Máxima Medisch Centrum

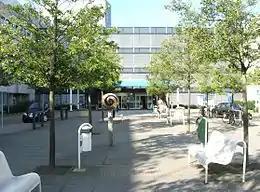
Location Veldhoven

Máxima Medisch Centrum (English: "Maxima Medical Centre") is a teaching hospital in the Netherlands, on two locations, in Veldhoven and Eindhoven. It was founded in 2002 through the merger of the Sint-Josephziekenhuis in Veldhoven and the Diaconessenhuis in Eindhoven, and was named after Queen Máxima of the Netherlands. The main location is in Veldhoven, with the location in Eindhoven serving for non-critical care. It is the second biggest hospital in the Eindhoven region, after the Catharina Ziekenhuis in Eindhoven.